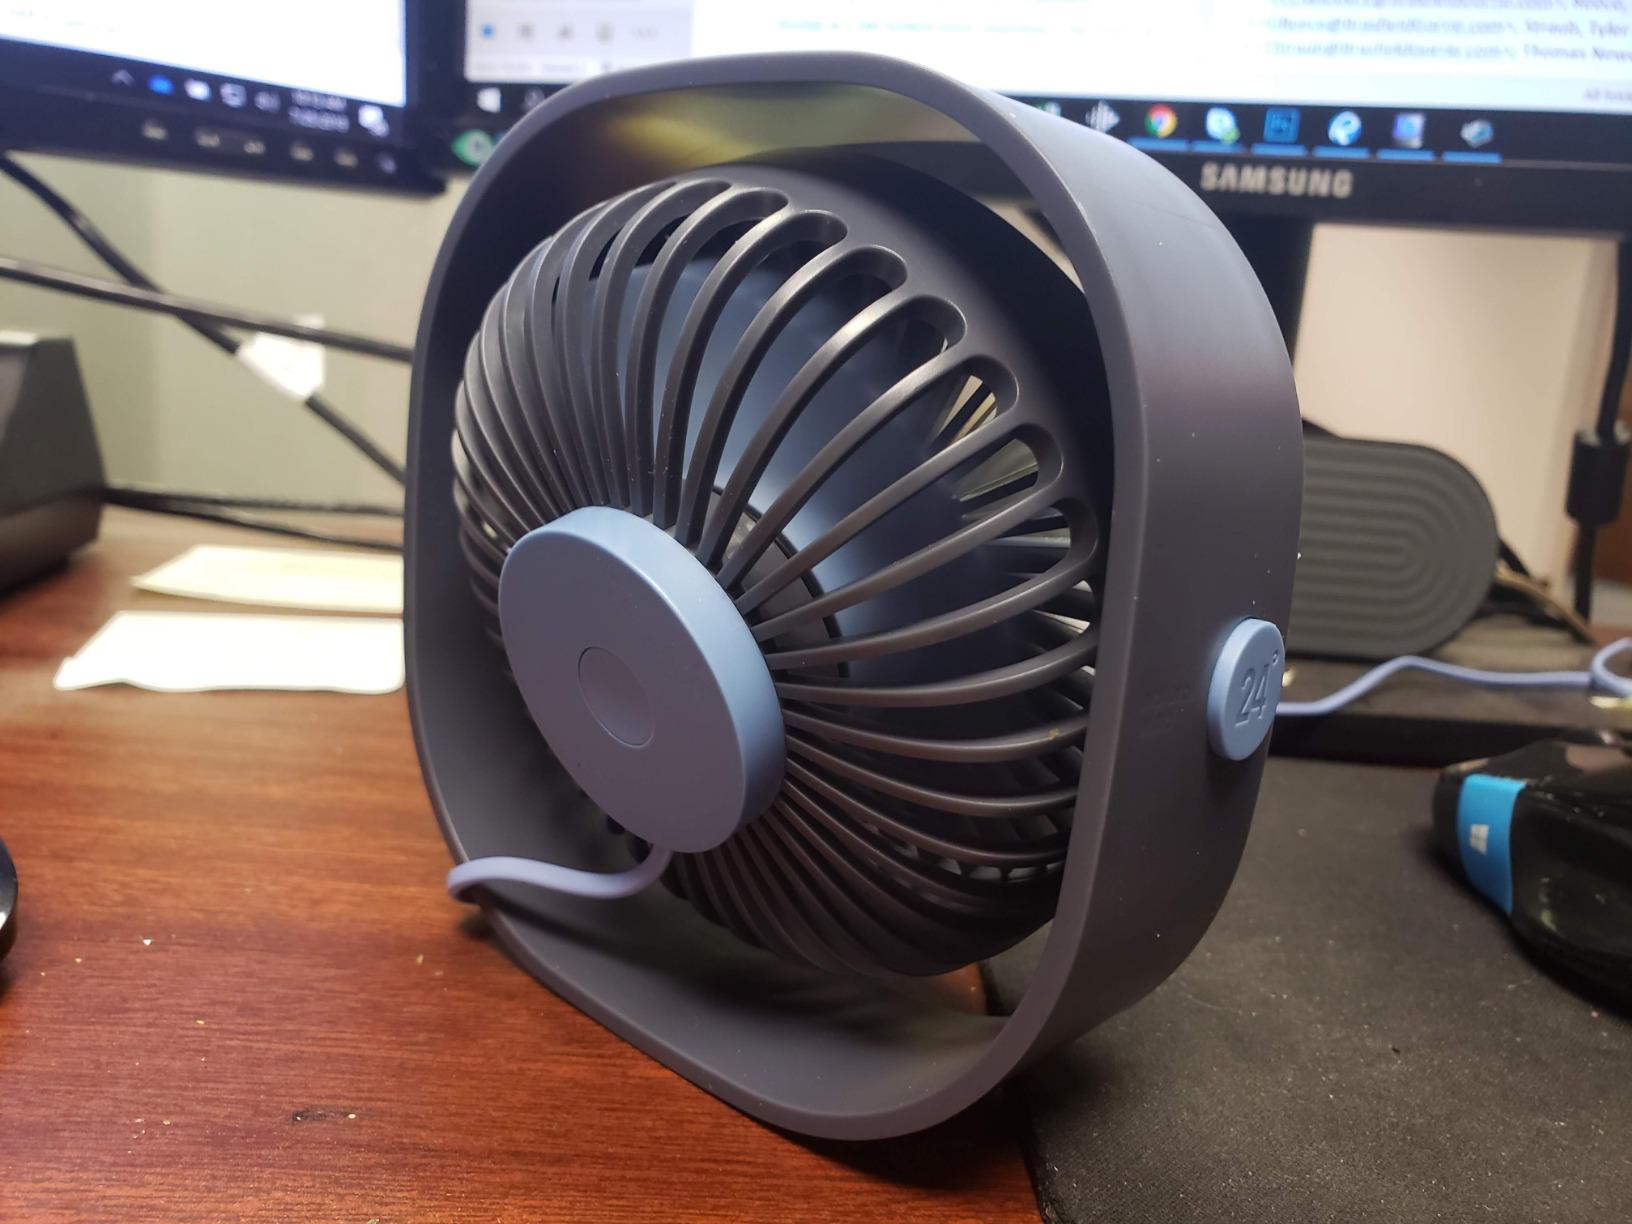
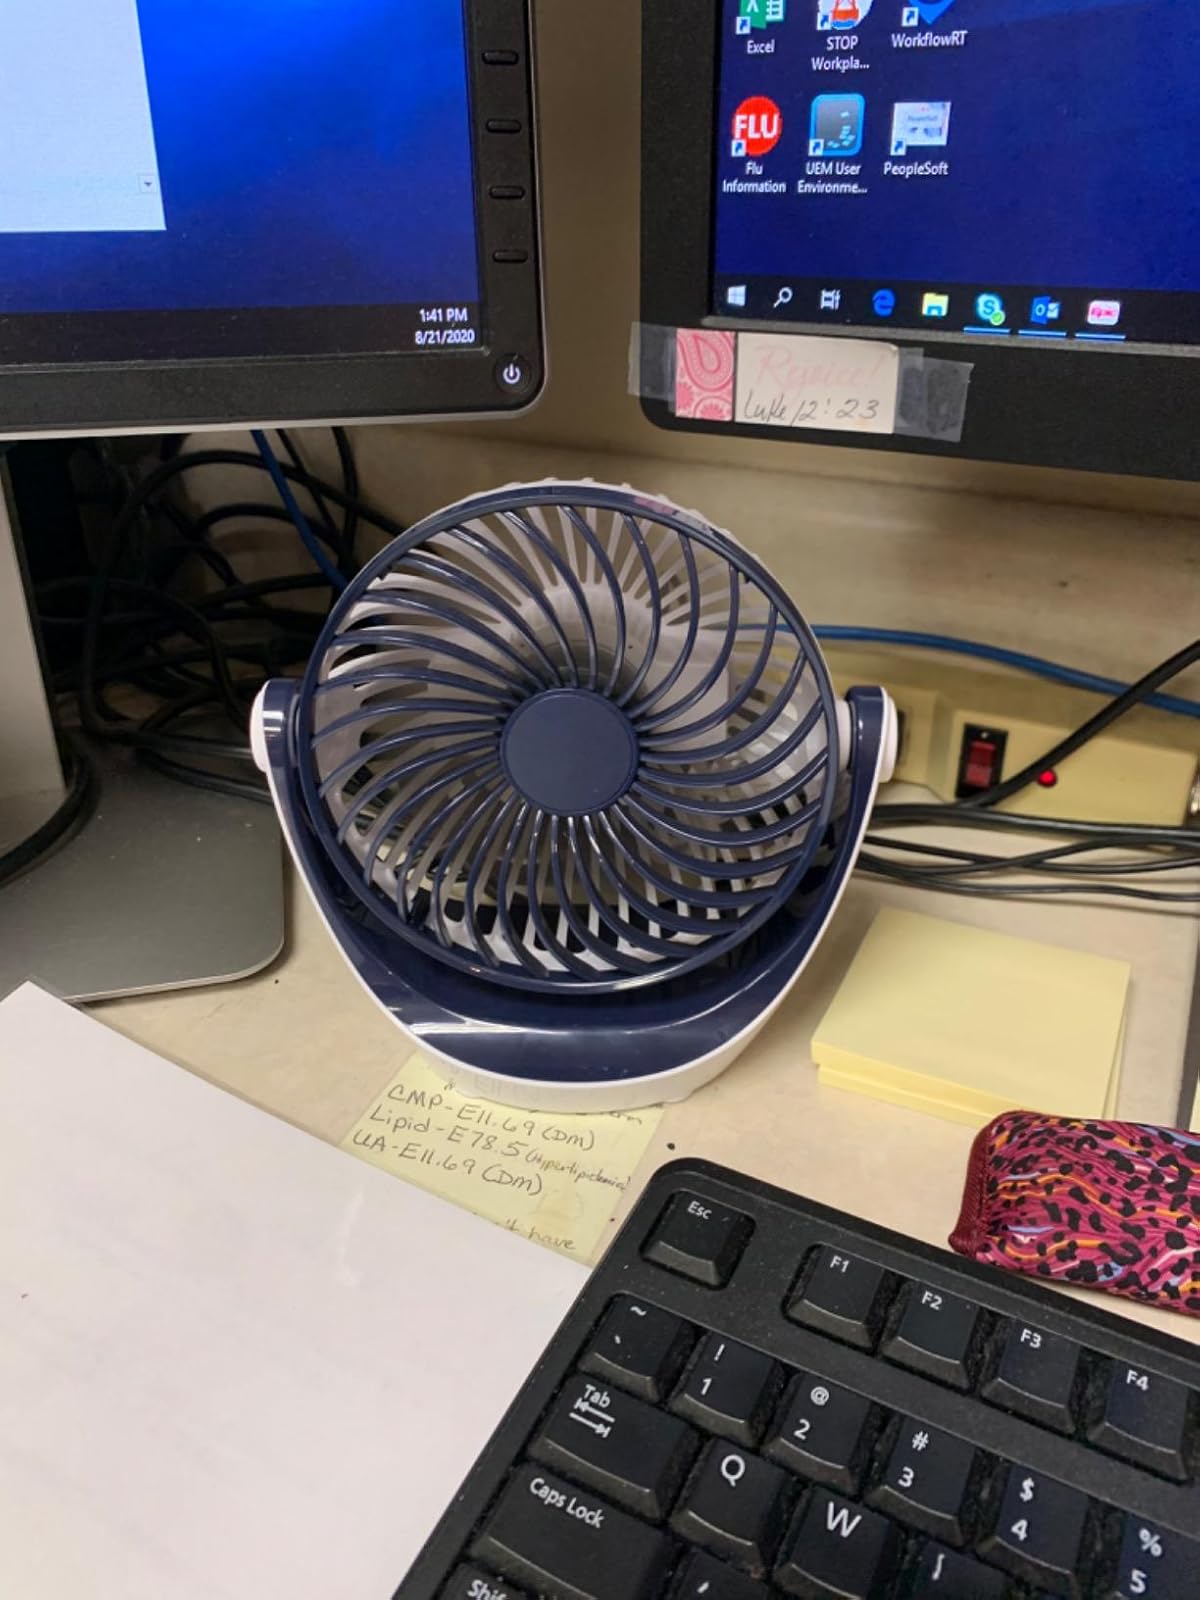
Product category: fan
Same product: no